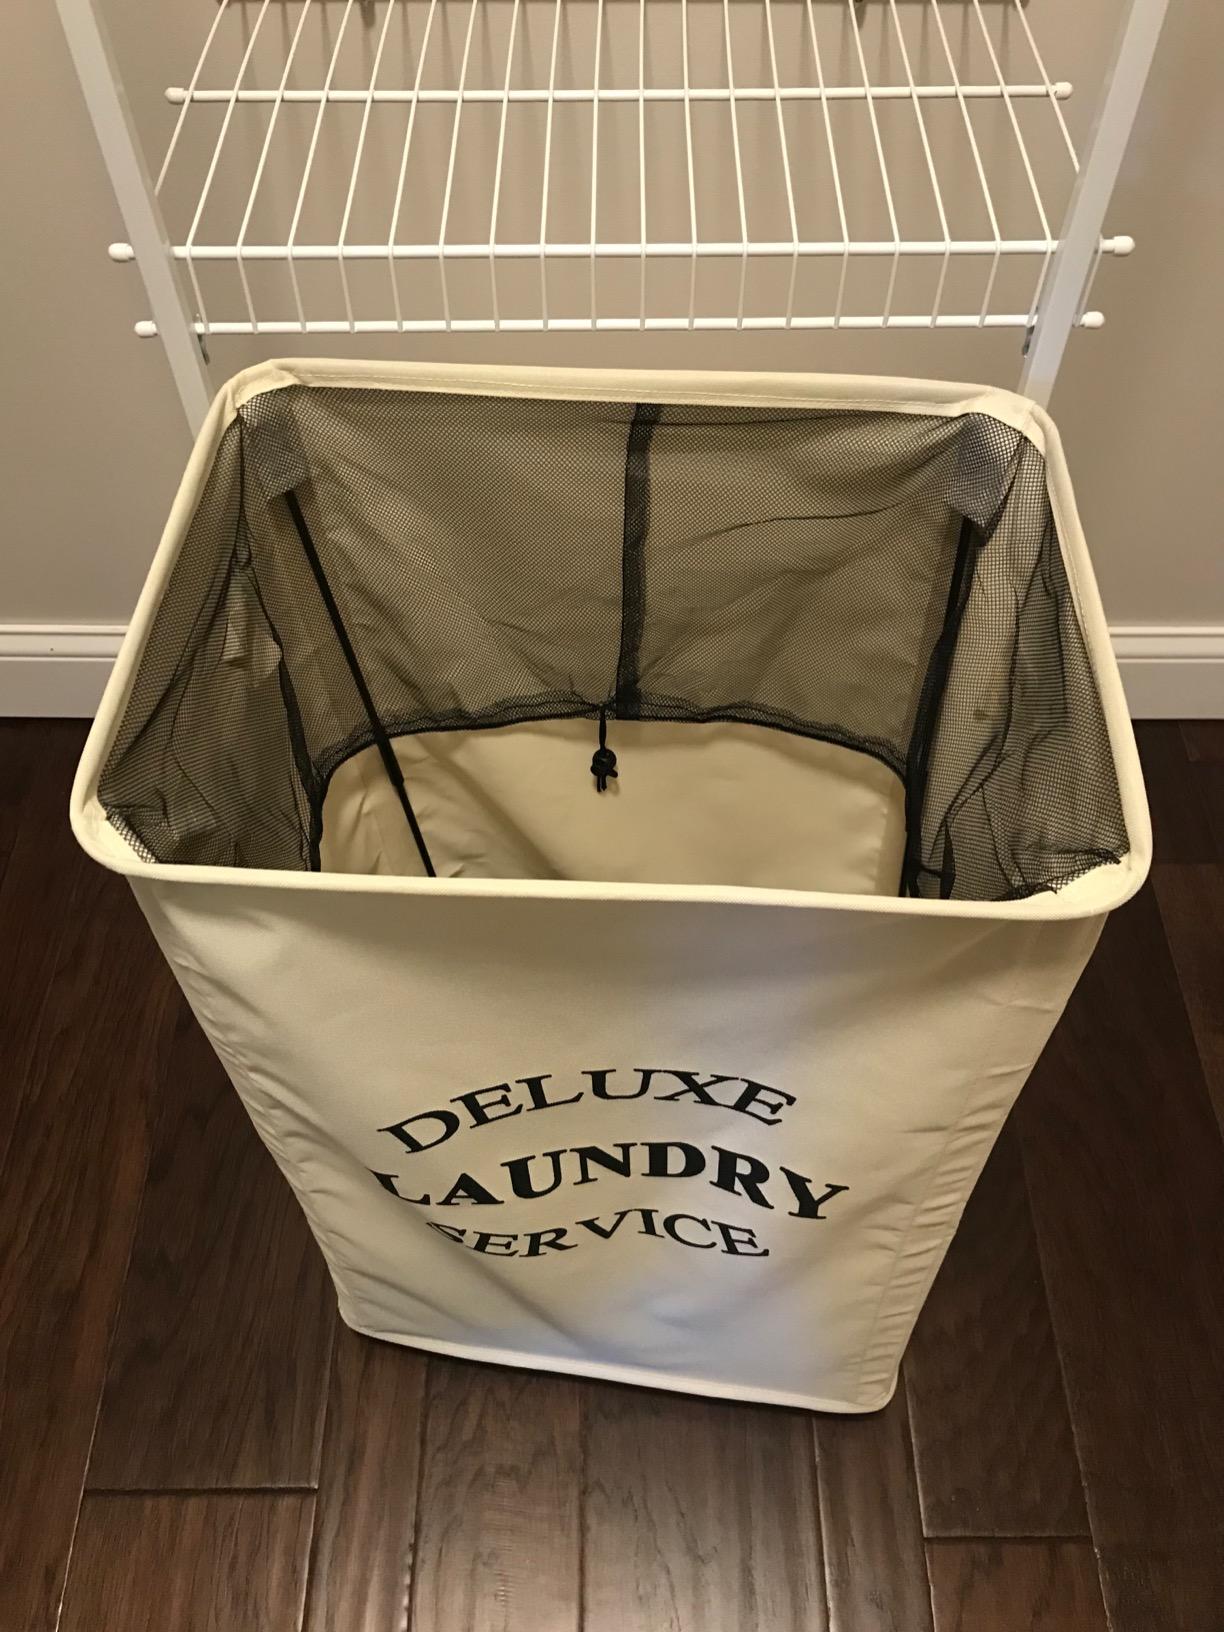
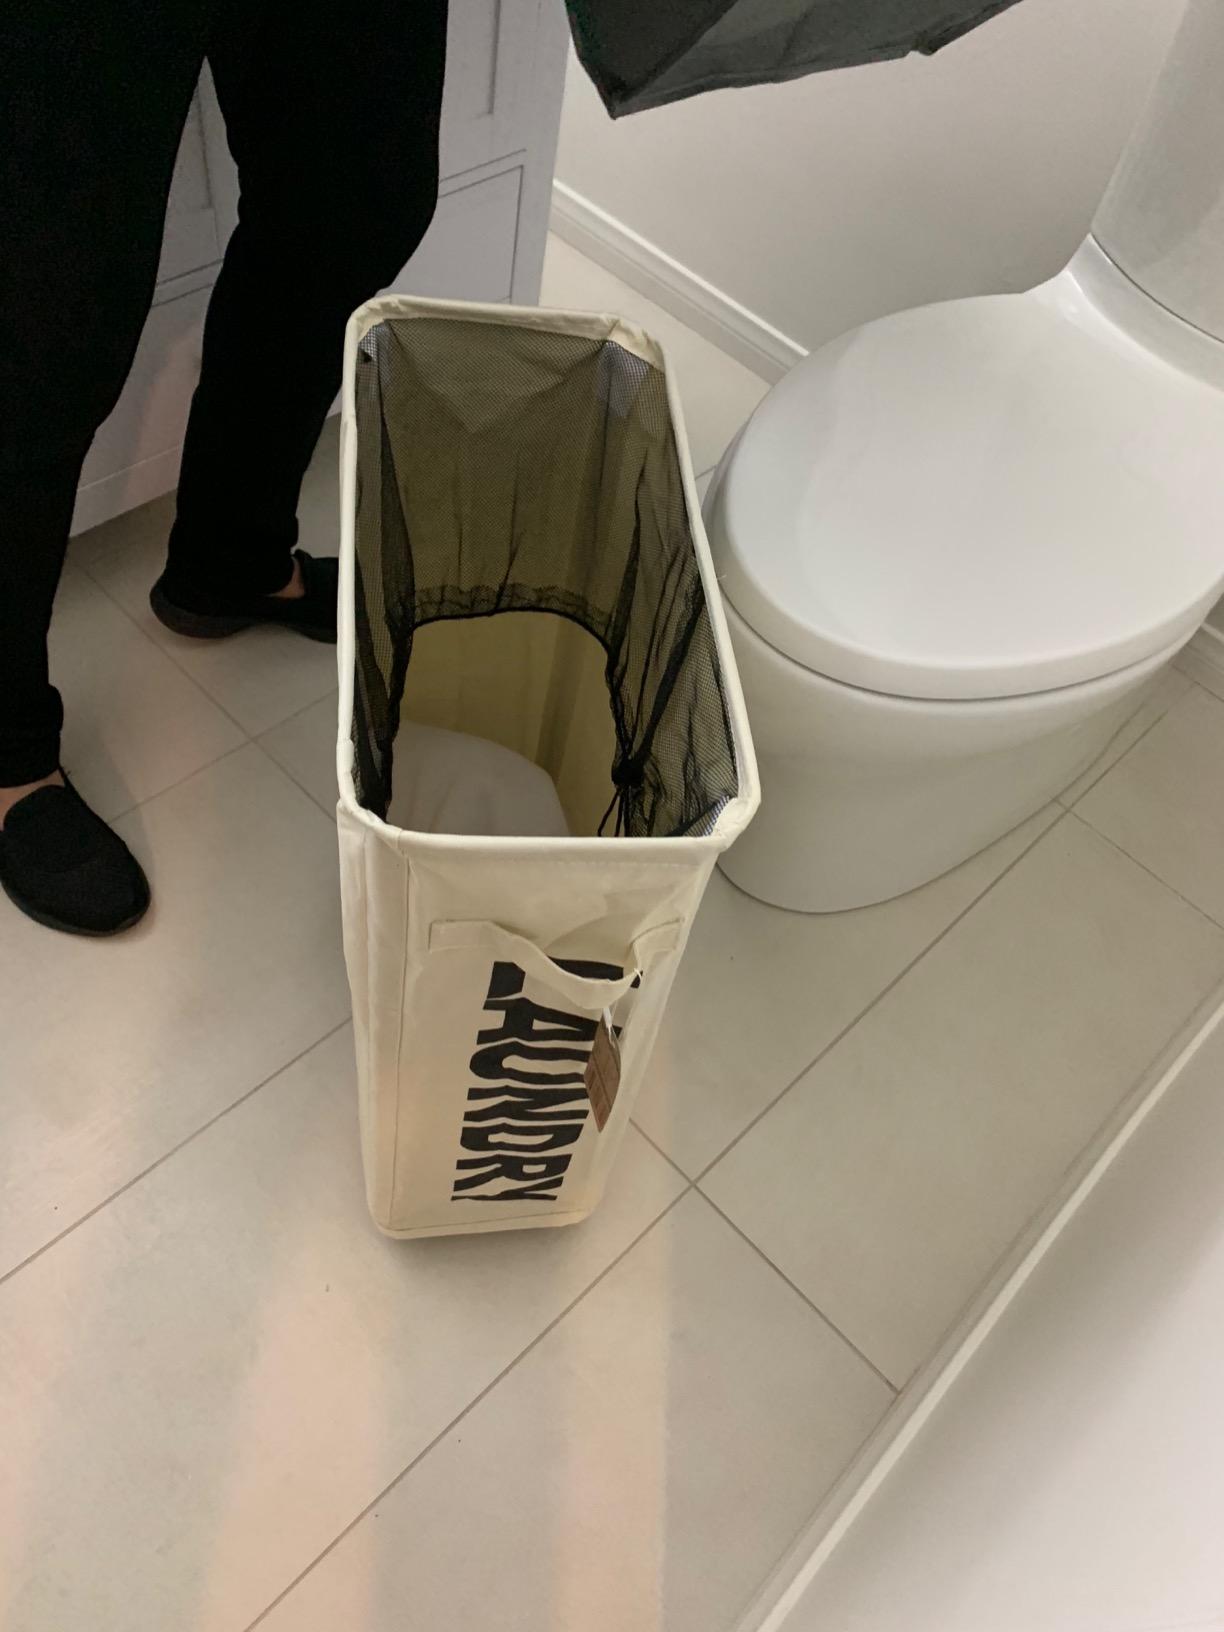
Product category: items_hamper
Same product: no